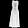
Label: Dress